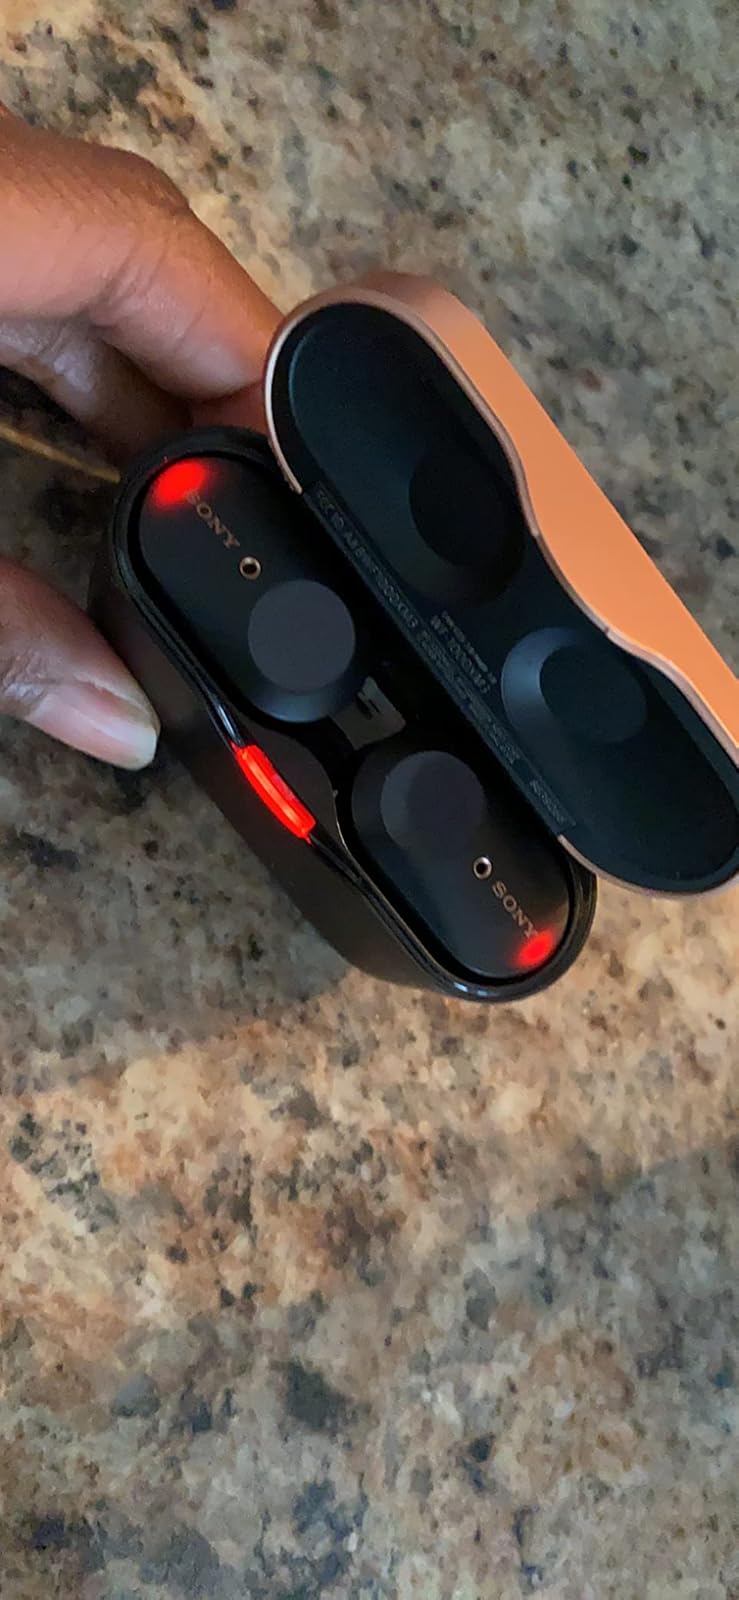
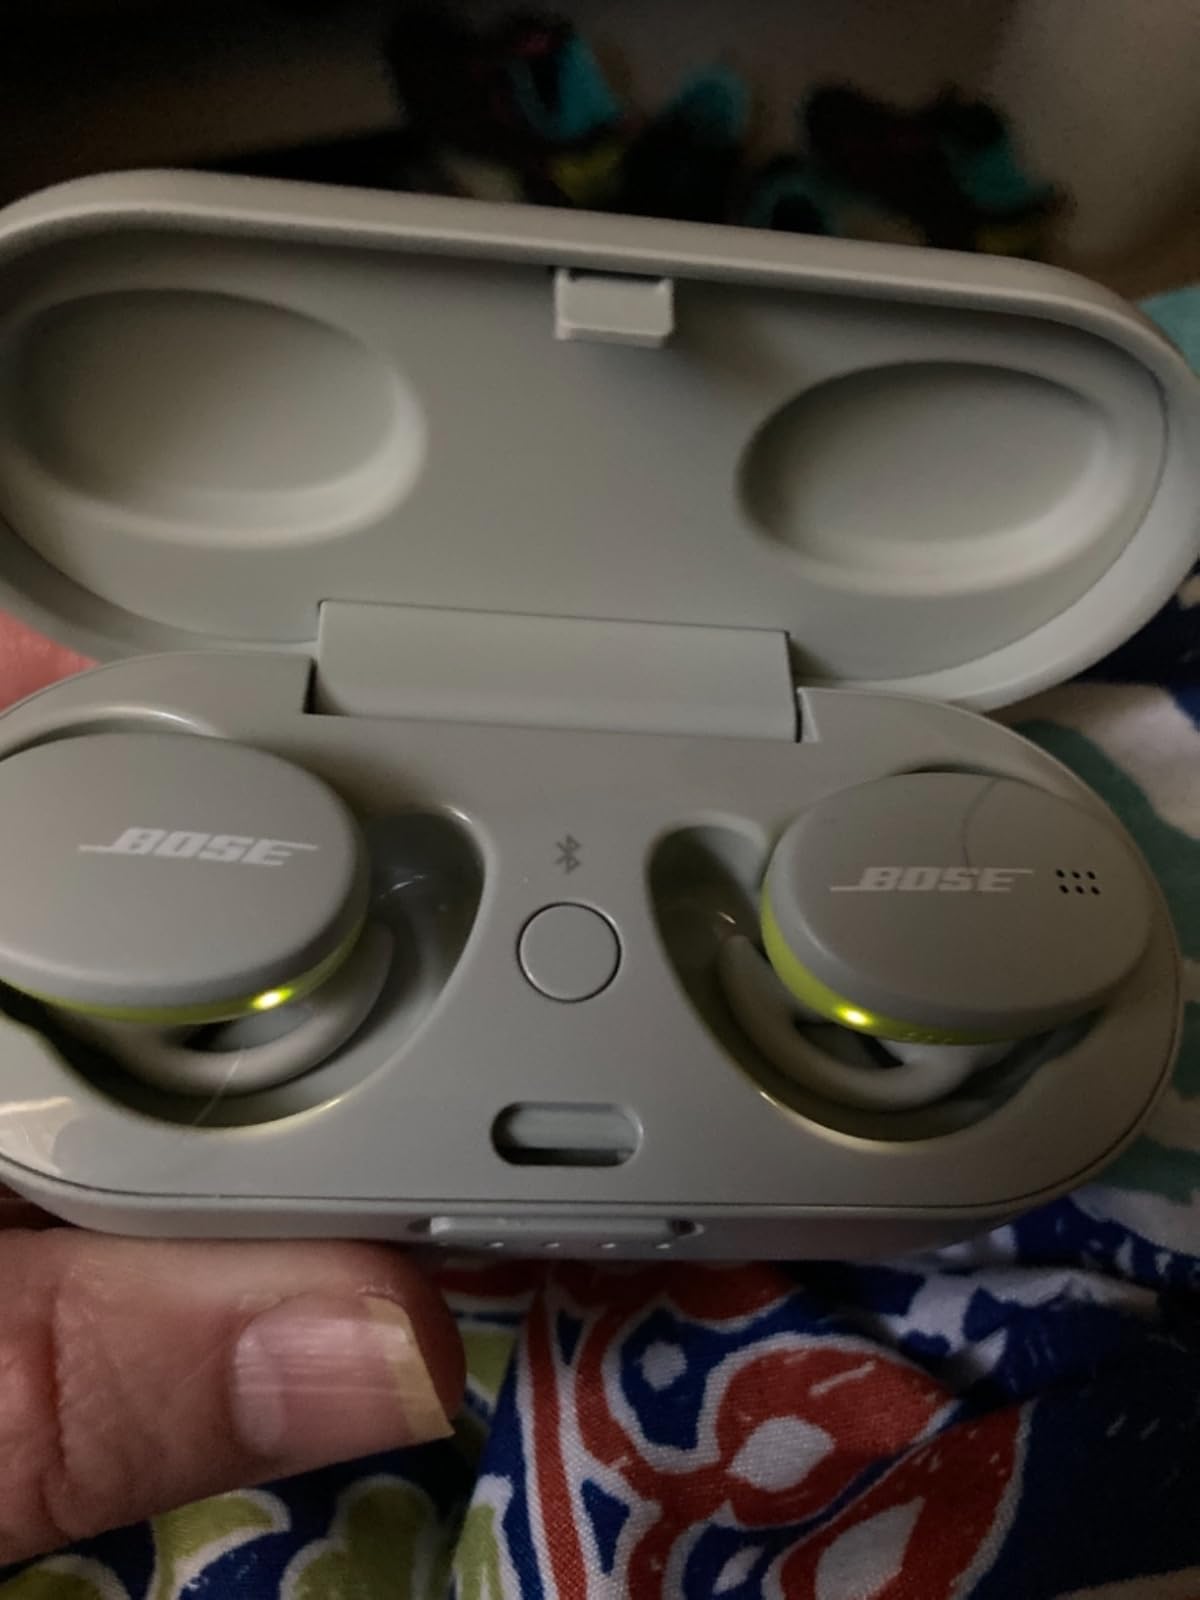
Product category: earbuds
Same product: no